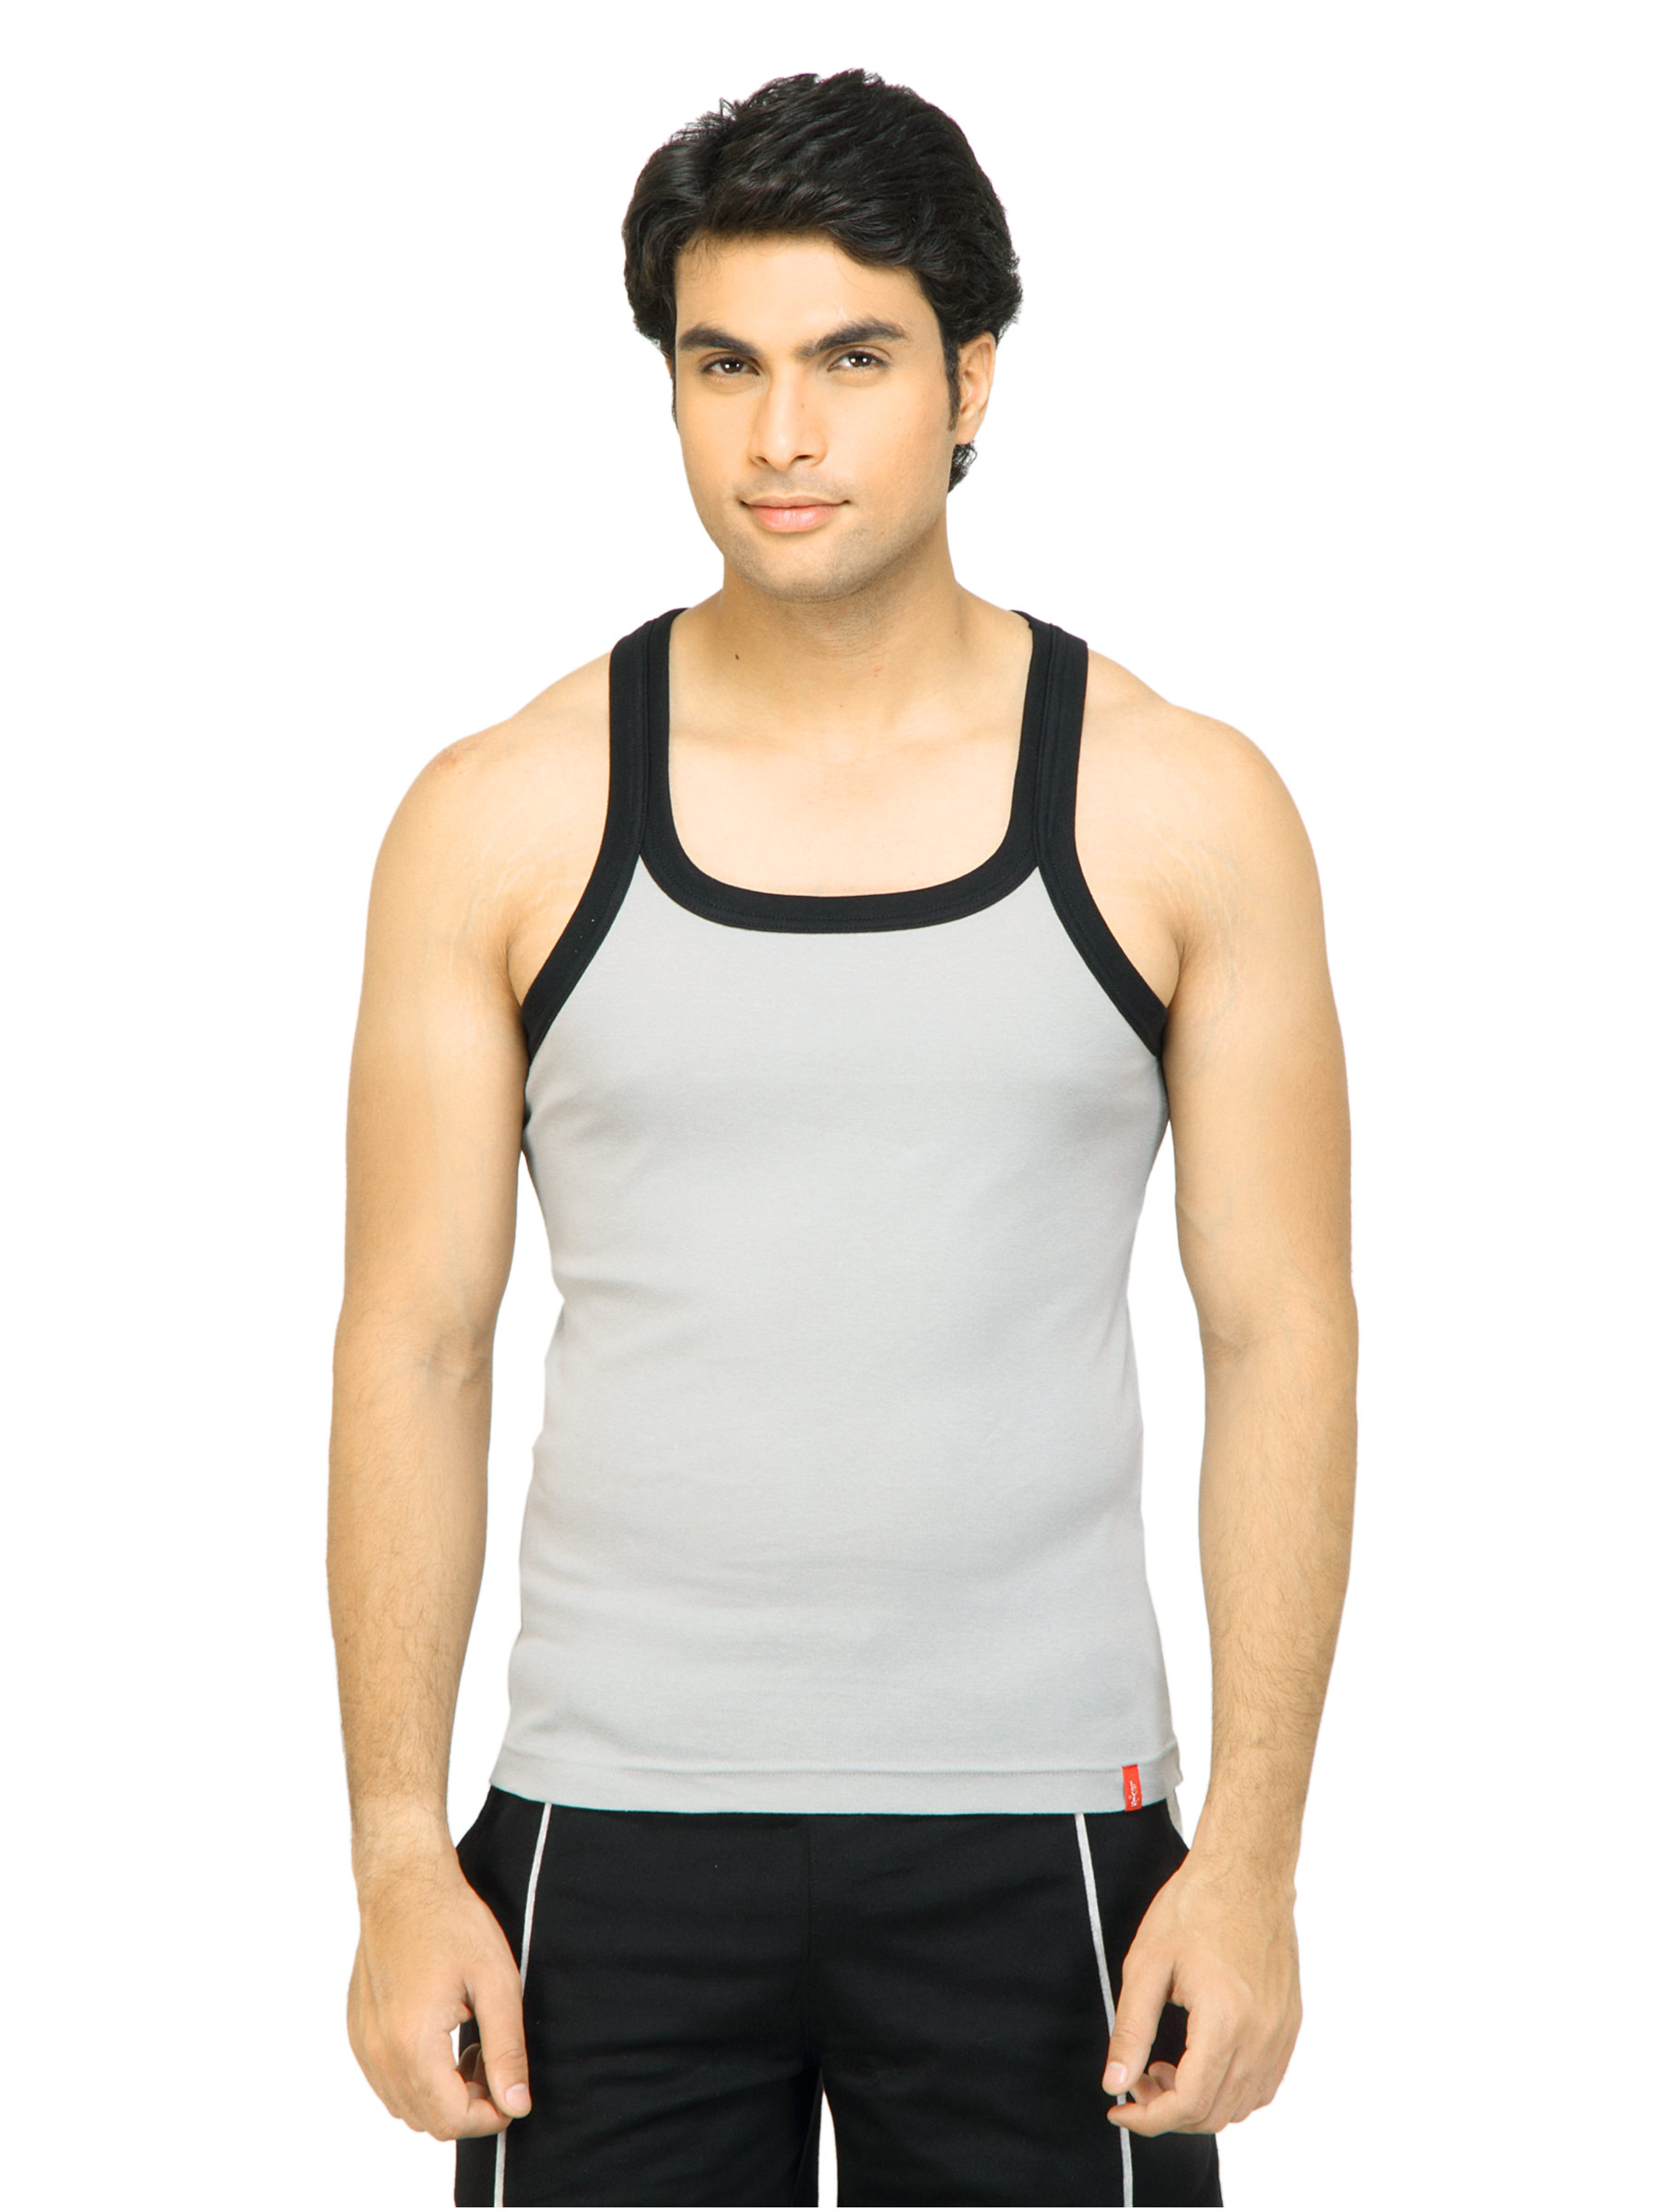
Levis Men Comfort Style Grey Innerwear Vest
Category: Apparel / Innerwear / Innerwear Vests
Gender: Men
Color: Grey
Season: Summer 2016
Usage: Casual